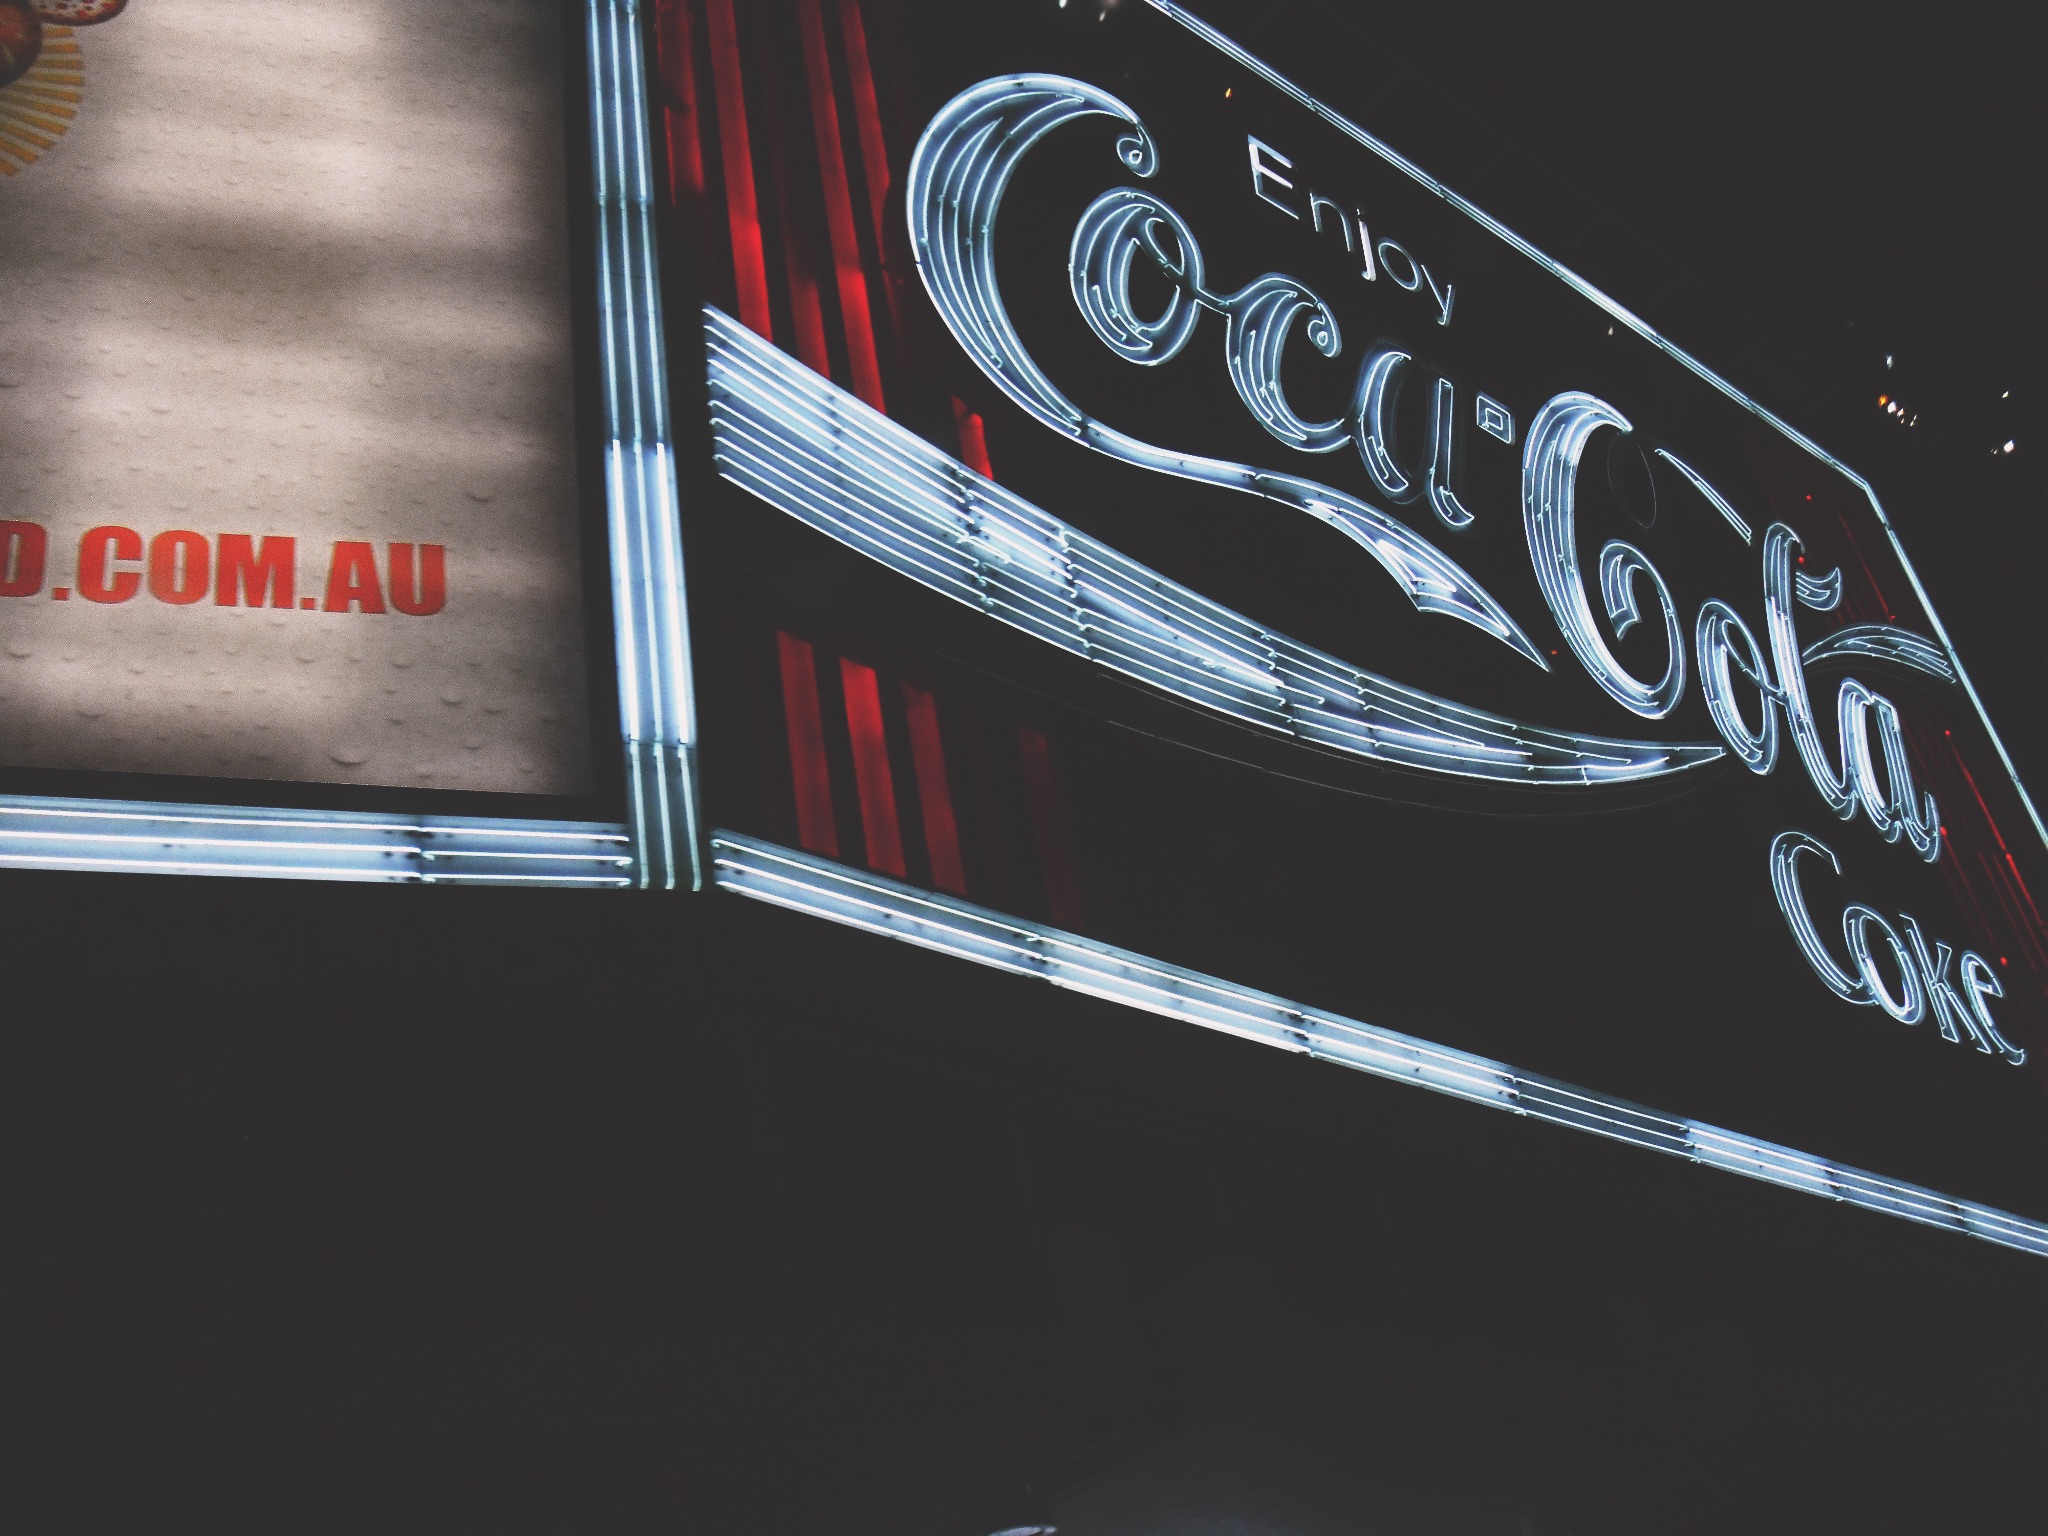
advertising, drink, signage, brand, font